Bruce Gentry – Daredevil of the Skies

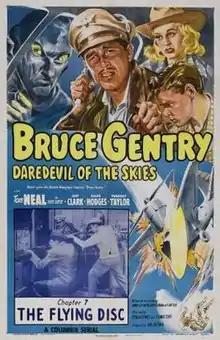

Bruce Gentry – Daredevil of the Skies (1949) is a 15-episode Columbia Pictures movie serial based on the Bruce Gentry comic strip created by Ray Bailey. It features the first cinematic appearance of a flying saucer, as the secret weapon of the villainous Recorder.